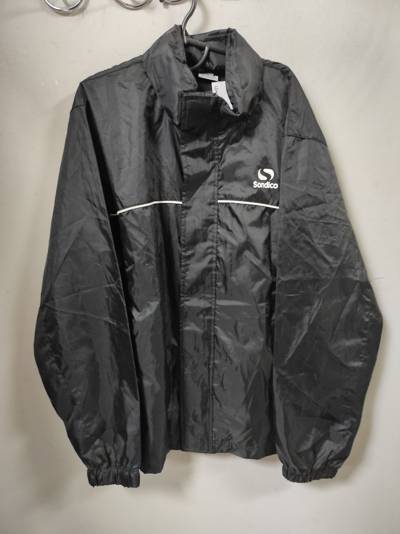
Waste category: clothes